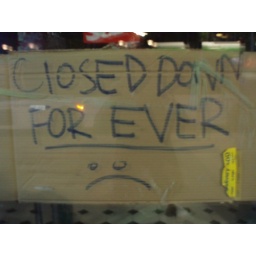
The market for sign writers in Melbourne is ripe for the taking.